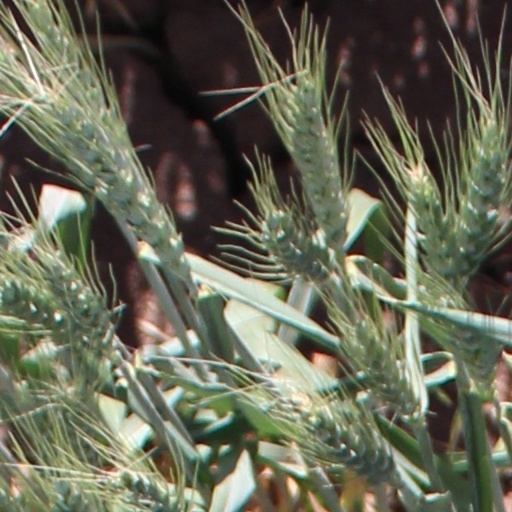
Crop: wheat